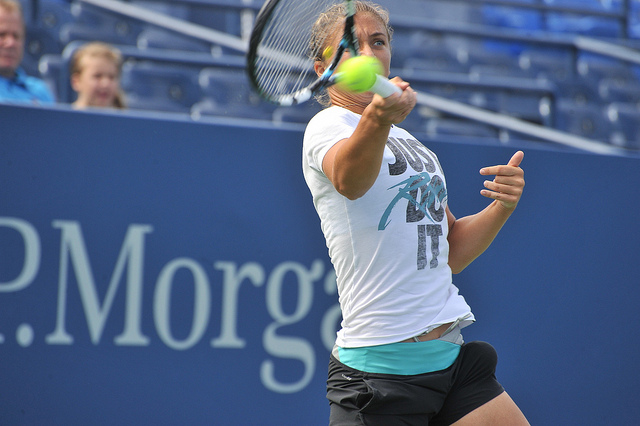
vận động viên tennis nữ đang vung vợt tennis đánh bóng